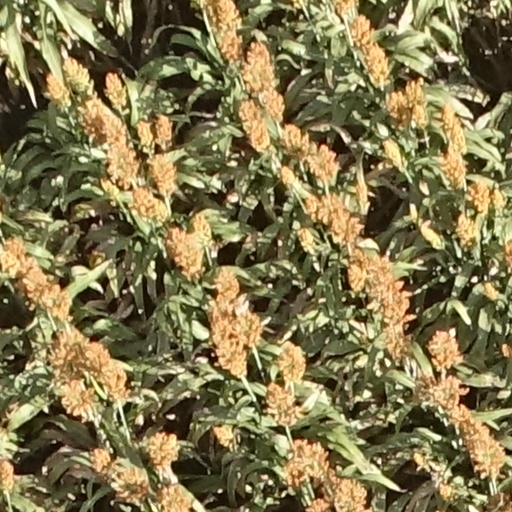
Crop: sorghum